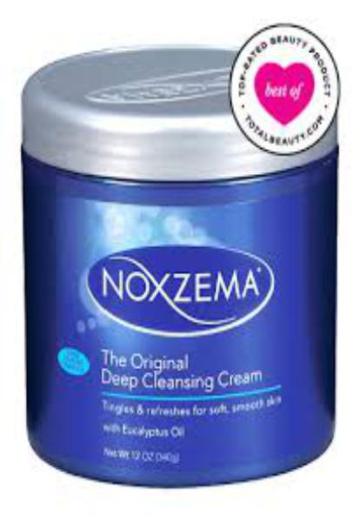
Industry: Necessities